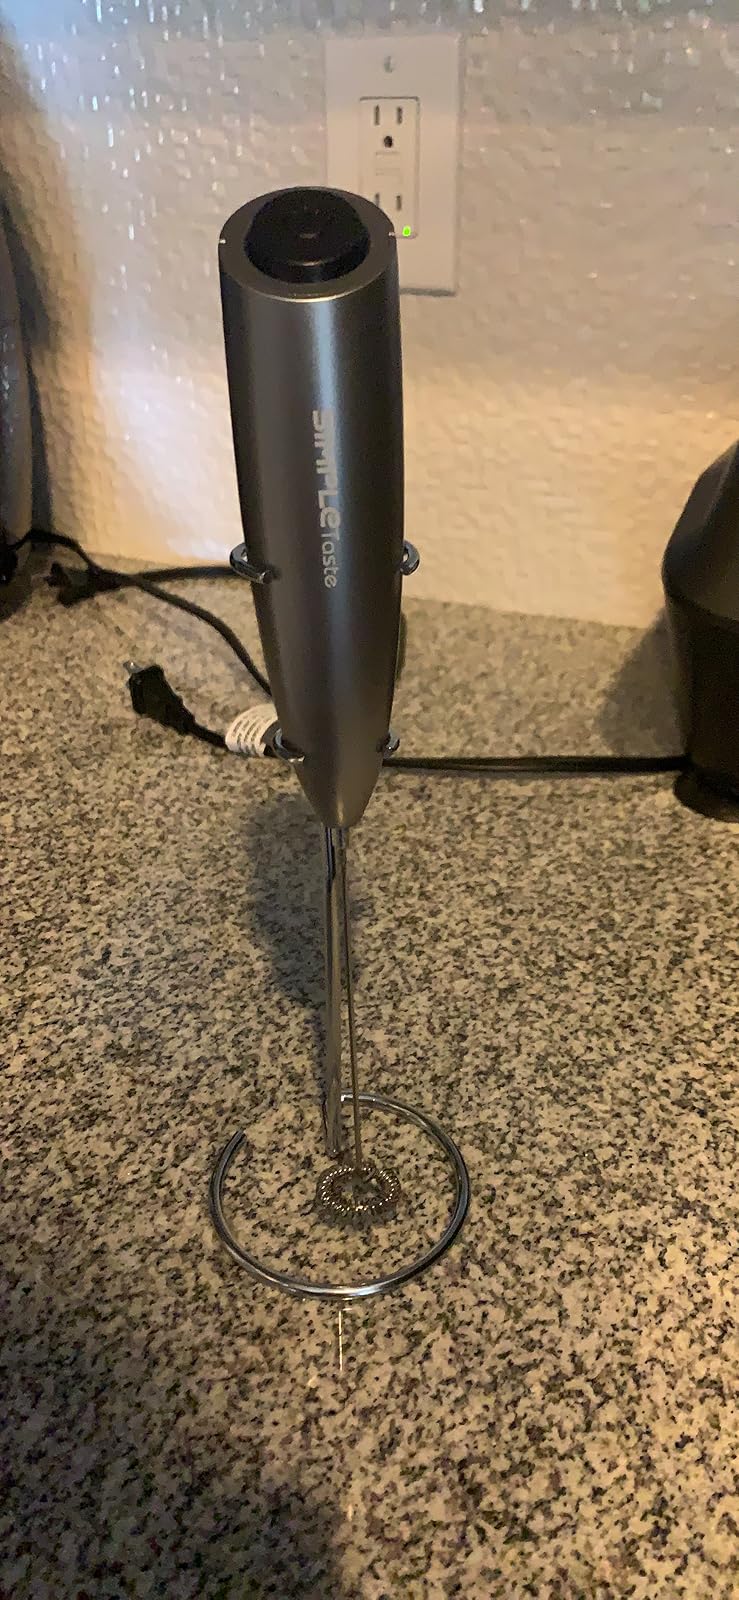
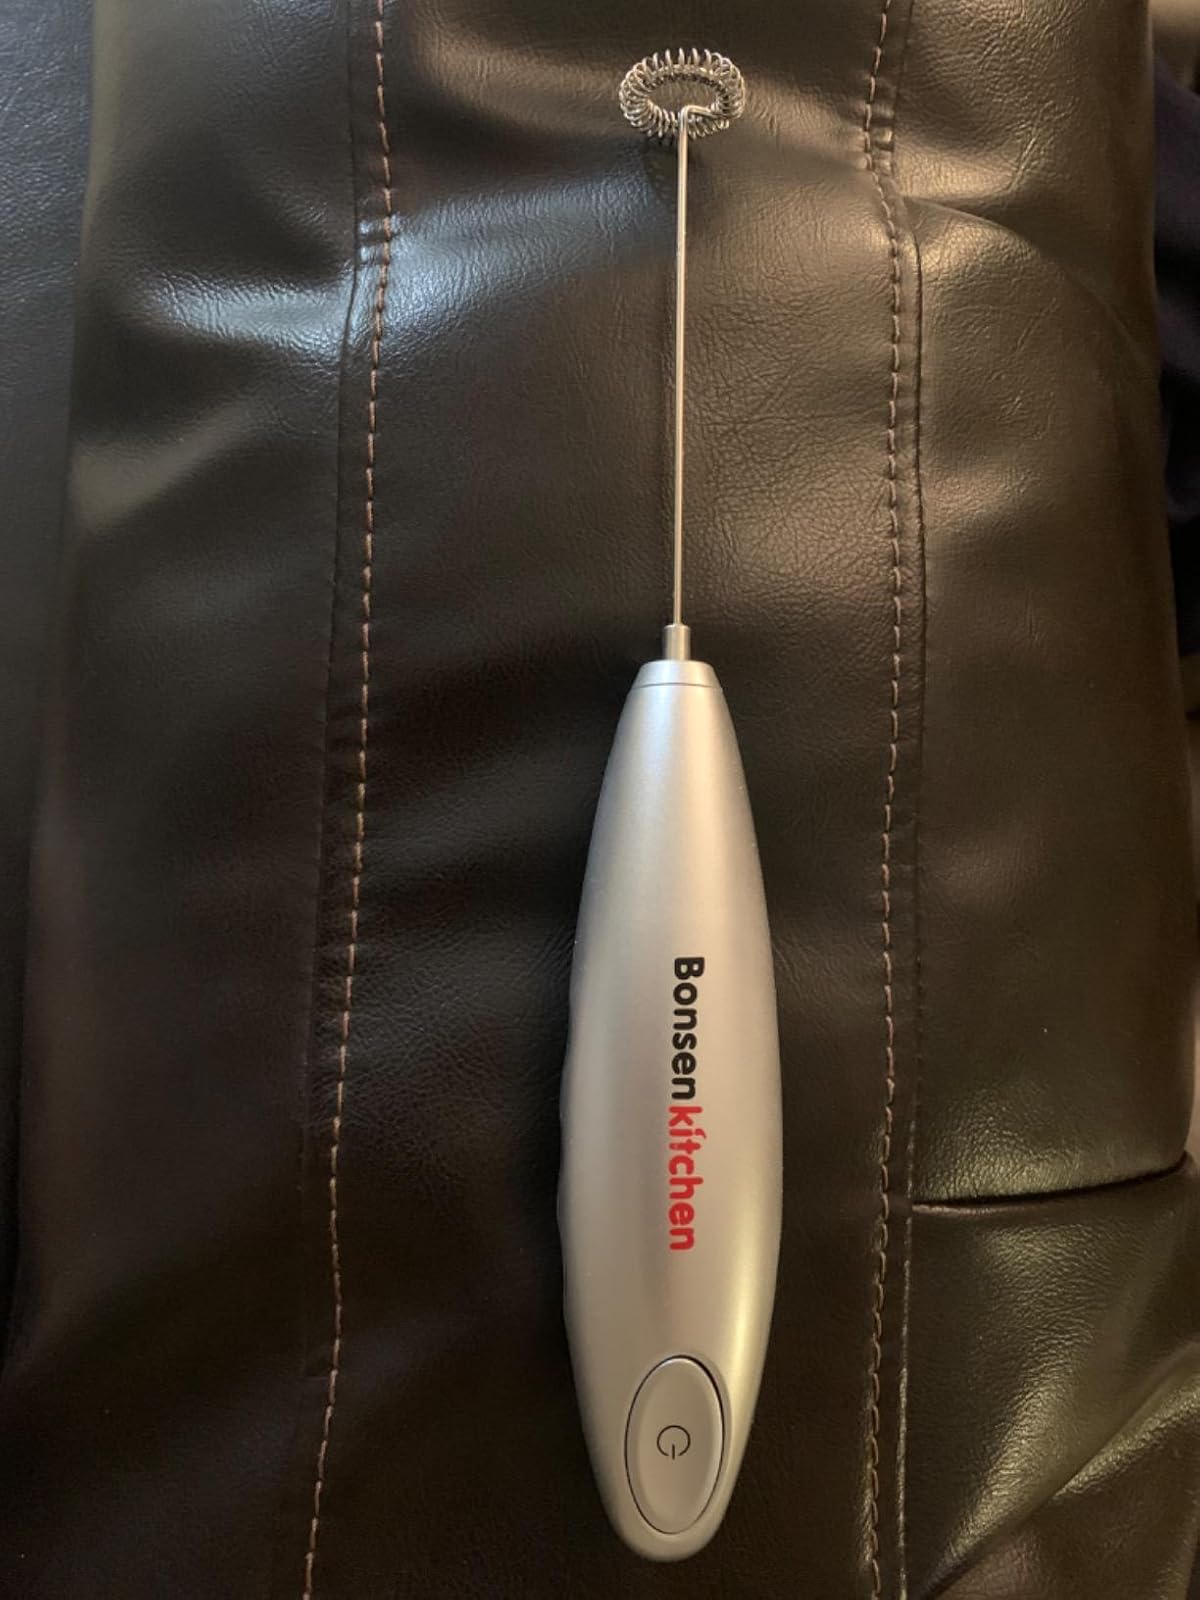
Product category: items_mixer
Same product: no